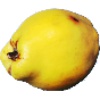
Label: quince